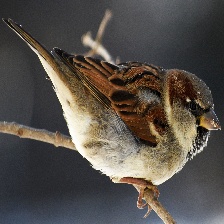
Species: HOUSE SPARROW
Scientific name: PASSER DOMESTICUS